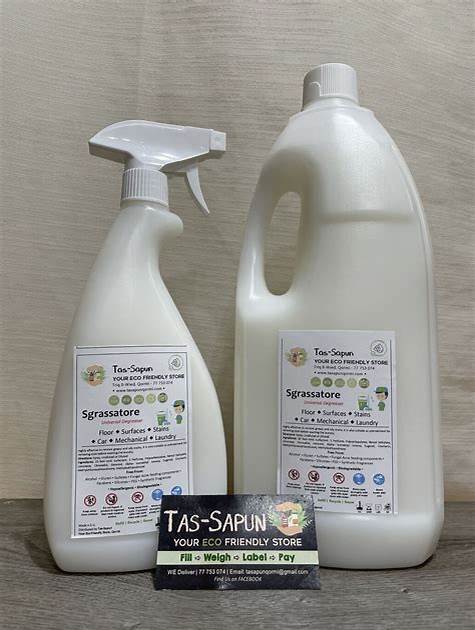
Waste category: plastic